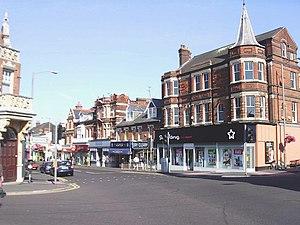
Dovercourt est une ville située dans le comté de l'Essex en Angleterre, au bord de la mer du Nord et contigu au port d'Harwich.